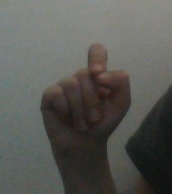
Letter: fa